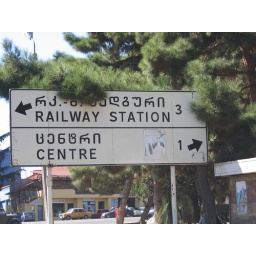
most road signs are in georgian and engrish, but you can still find russian signs in odd areas.